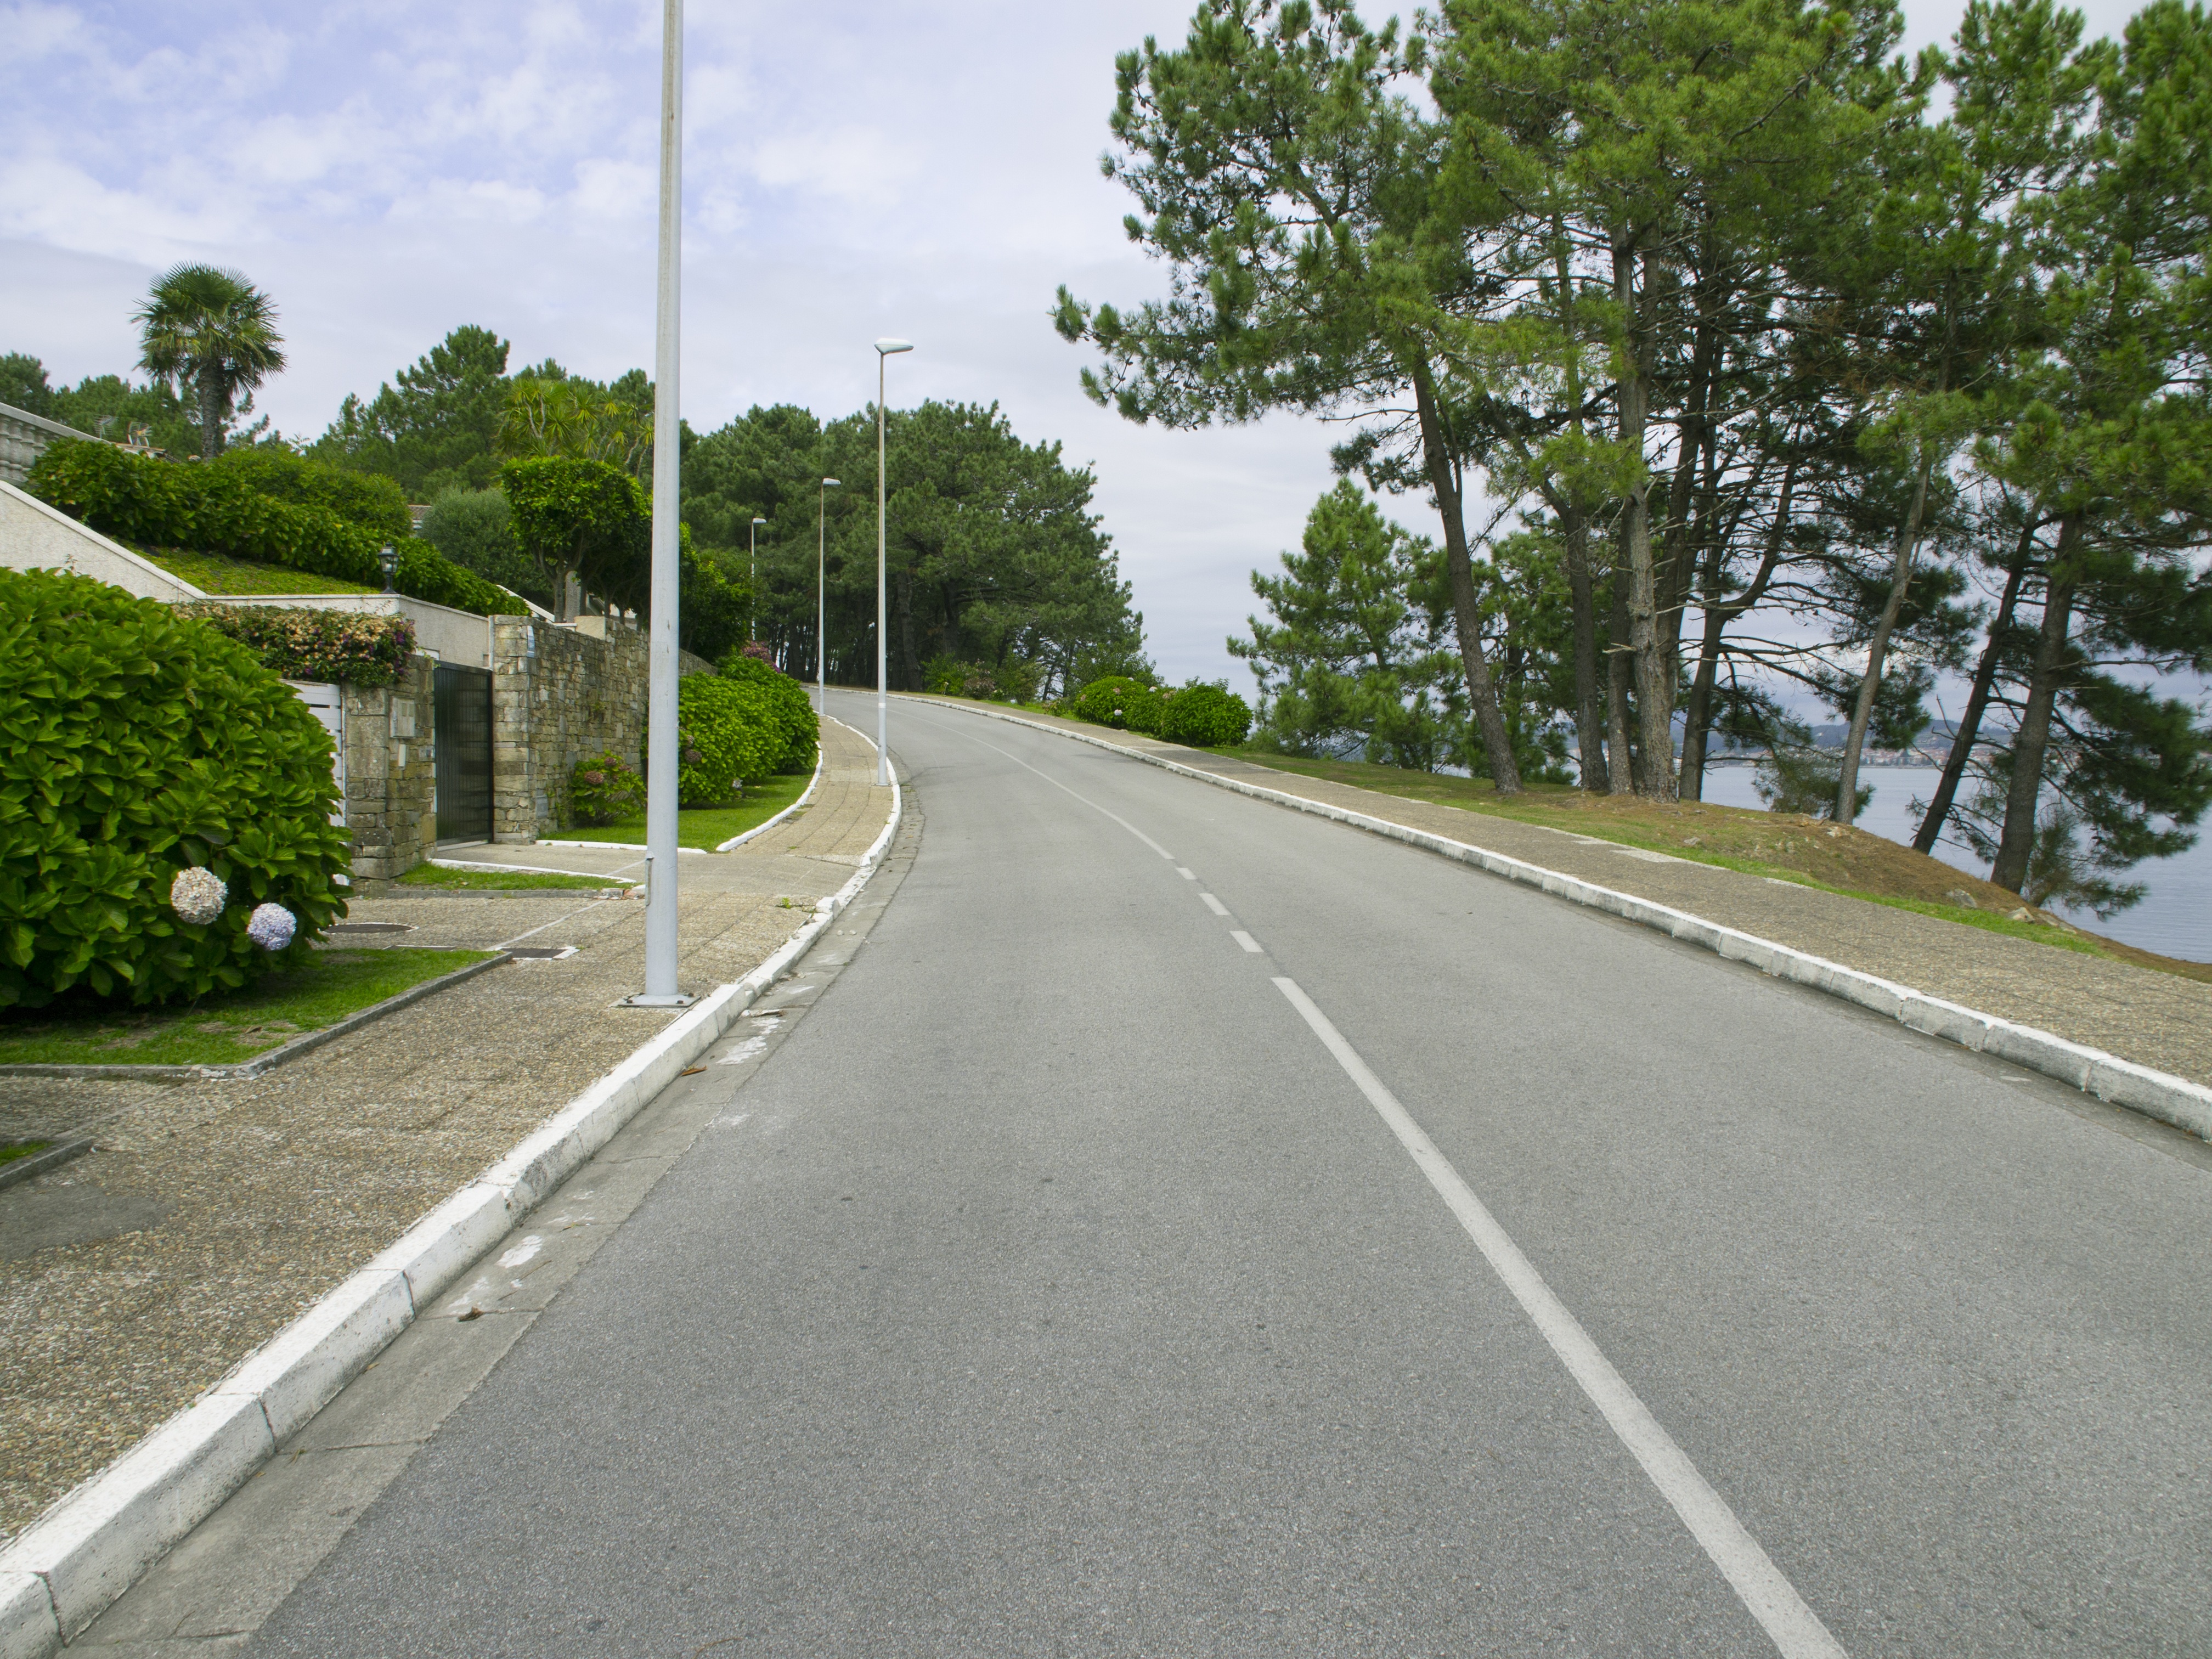
path, road, street, highway, driving, asphalt, suburb, park, lane, infrastructure, neighbourhood, road surface, residential area, nonbuilding structure, controlled access highway